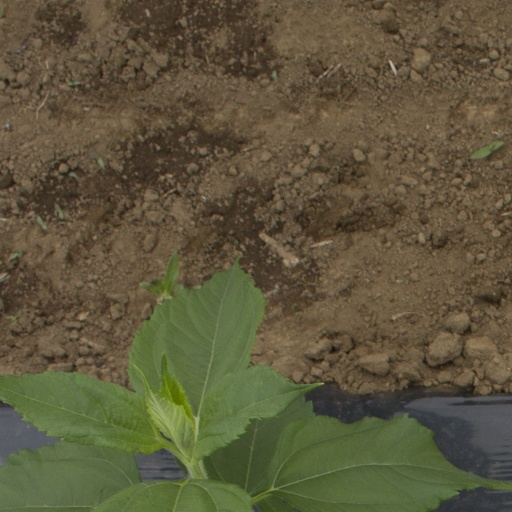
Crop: Jerusalem artichoke